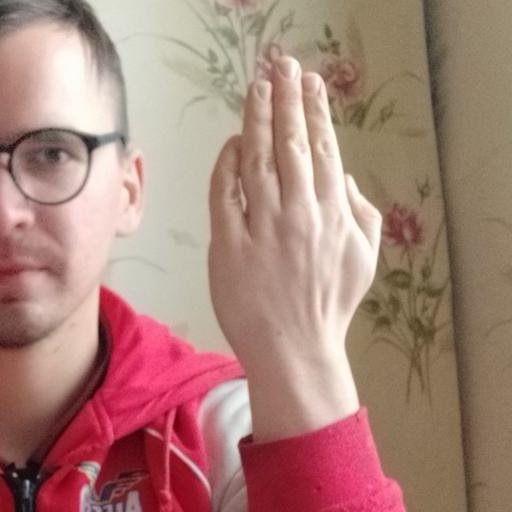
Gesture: stop_inverted